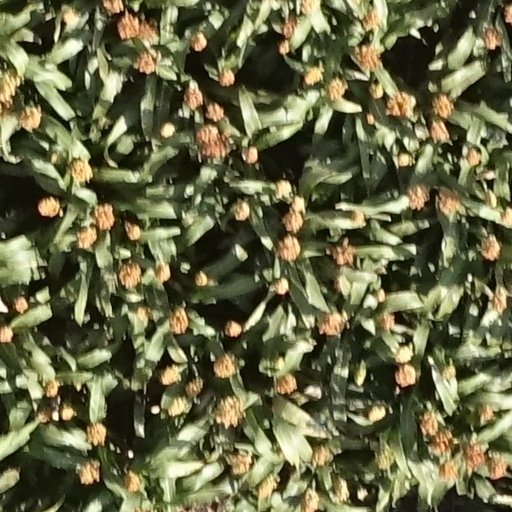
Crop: sorghum